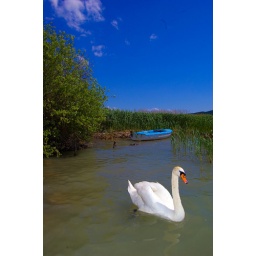
Swan swimming in the Balaton. Oh and a blue boat!